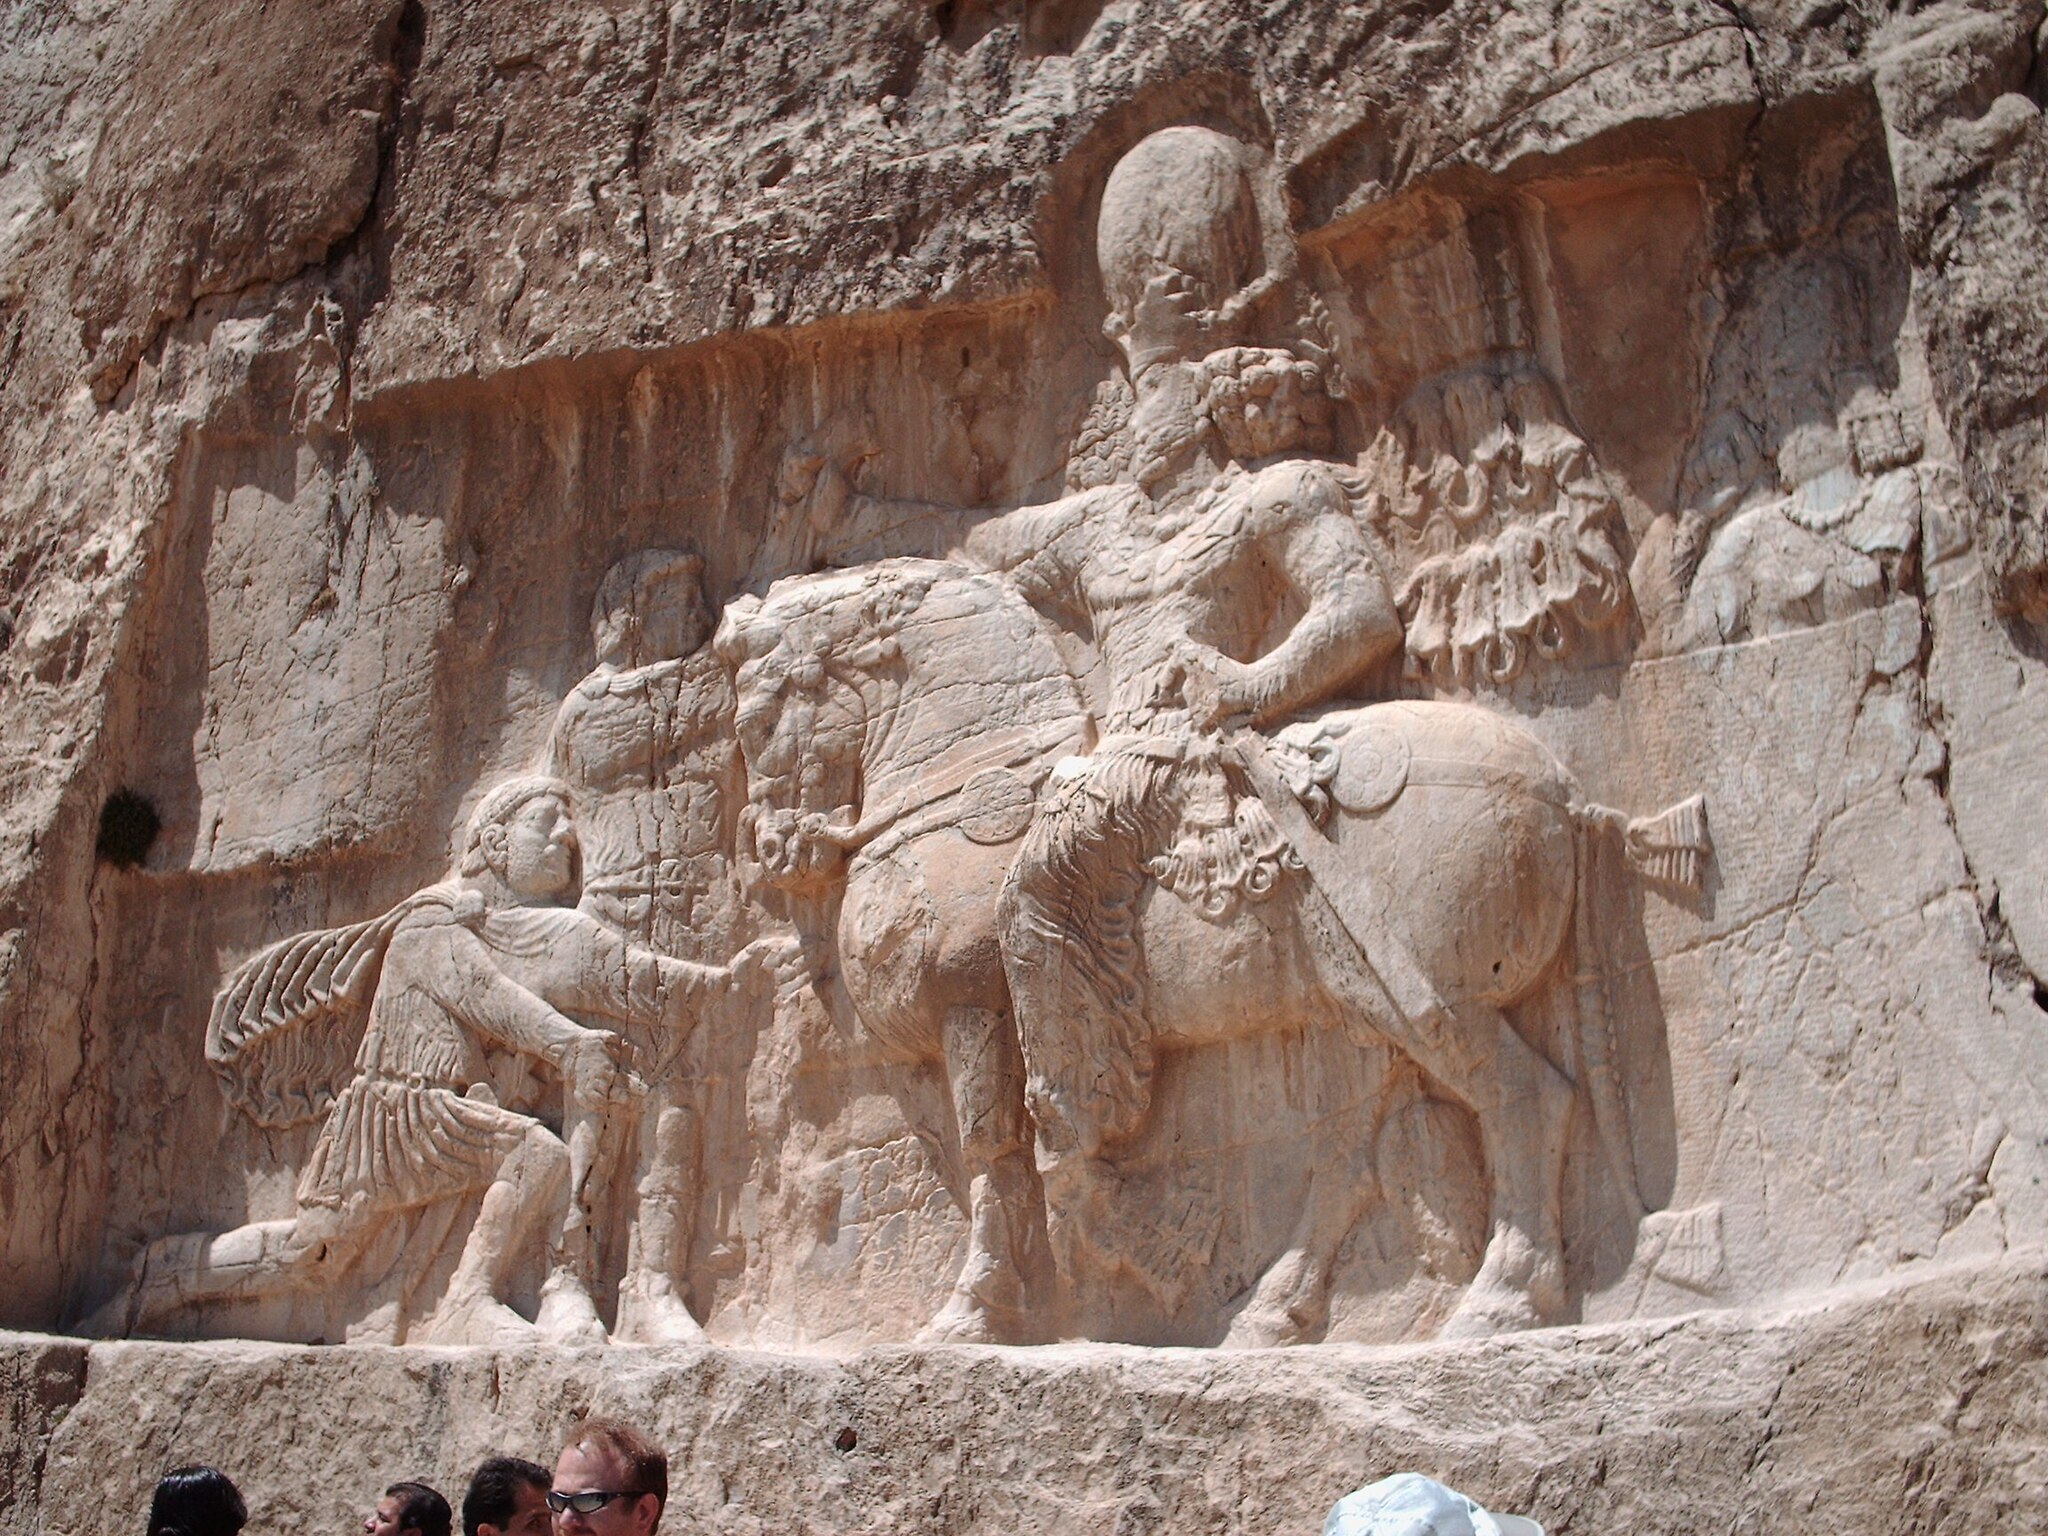
Title: Naqsh- e Rostam VI relief Shapur Ist
Description: Sasanian king Shapur Ist's rock relief at Naqsh-e Rostam (said Naqsh-e Rostam VI), celebrating his victories over roman emperors Valerian Ist and Philip the Arab. Iran, City of Marvdasht, Province of Fars
Date: 2006-04
Categories: GFDL, Taken with HP PhotoSmart E217, CC-BY-SA-3.0,2.5,2.0,1.0, License migration redundant, Relief of triumph of Shapur I over Valerian at Naqsh-e Rustam, Self-published work, Files with derivative versions